Question: What sport do the boys play?
Tambaya: Wani wasa yaran sukeyi?
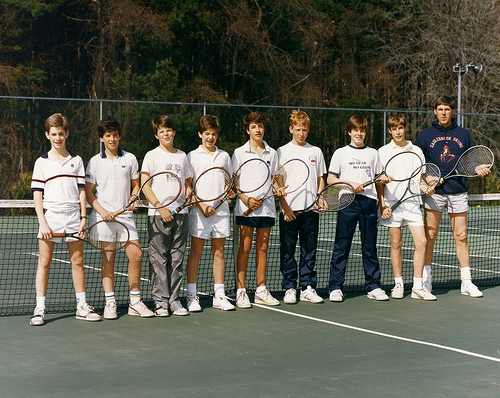
Answer: Tennis.
Amsa: Tanis.